Homo gautengensis

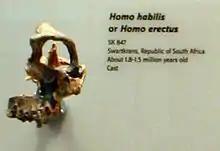

Palaeoanthropologists vary in their recognition of which hominin fossil represents the earliest record of the genus "Homo" (and in what range of morphology the genus should encompass). Most of the fossils contending for the position have been dated to between 2.4 and 2.1 million years ago, and their classification is highly controversial on the genus level. Along with fossils such as the mandibles AL 666 from Ethiopia and UR 501 from Malawi (both probably exceeding 2.1 million years in age), a skull designated Stw 53 was once one of the primary contenders. Today, the fossil commonly seen as the earliest fossil specimen of the "Homo" genus is LD 350-1, a fossil jaw excavated in 2013 in the Afar Region in Ethiopia, dated to about 2.8 million years old.